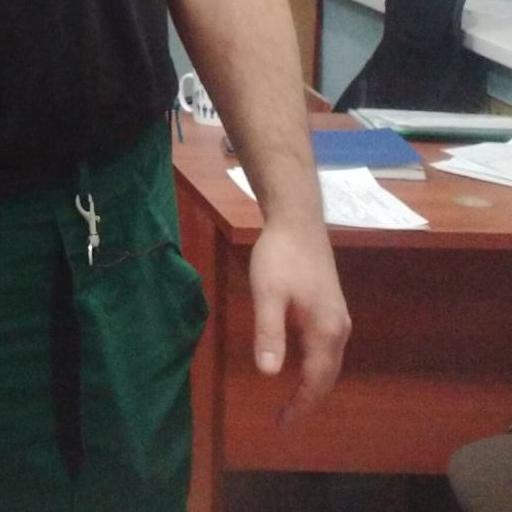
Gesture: no_gesture